Jakup Ferri

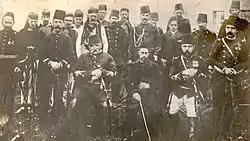
Members of the League of Prizren, with Ali Pashë Gucia (sitting) first from the left on the first row and Jakup Ferri (standing) behind him.

Jakup Ferri (c.1832 – 4 December 1879) was an Albanian warrior from Plav-Gusinje who served as a local leader in the League of Prizren's resistance during the Principality of Montenegro's attempt to subjugate his homeland in 1879. He was distinguished in the Battle of Novšiće, where he died.